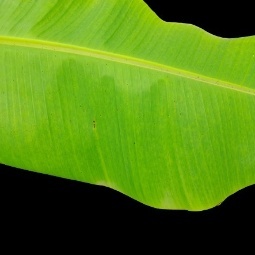
Label: Sulphur